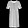
Label: Dress